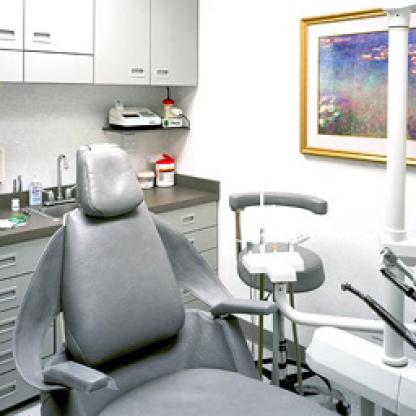
Scene: Indoor